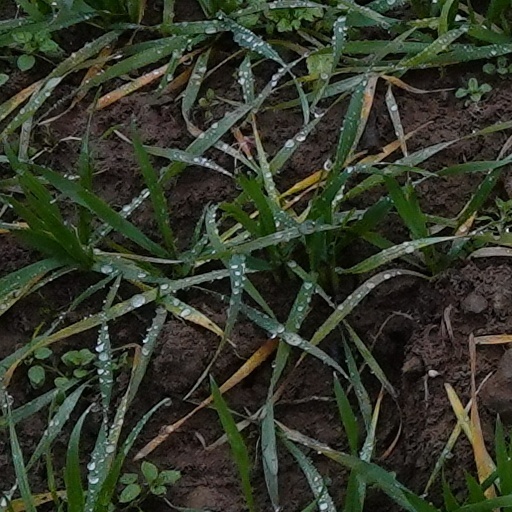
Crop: wheat